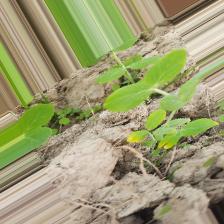
Label: Ascochyta blight